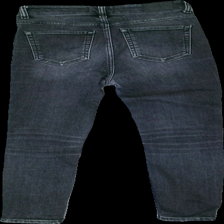
View: back
Type: Jeans
Category: Ladies
Brand: Zara
Colors: Grey
Material: could not scan, no tag
Cut: Regular
Size: 38
Season: All
Trend: Denim
Price range: 50-100
Recommended usage: Export
Comment: washed out